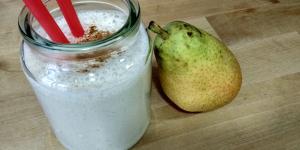
batido de vainilla y pera